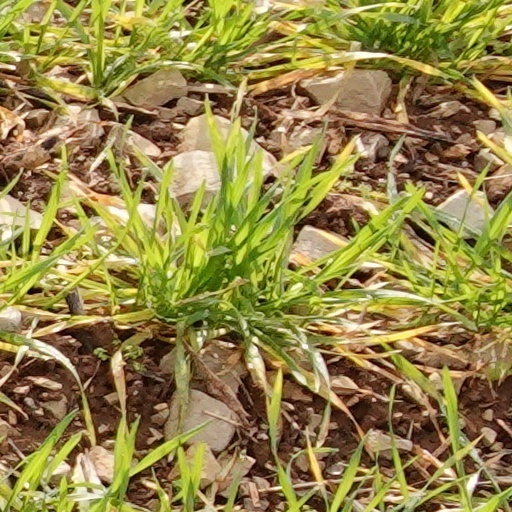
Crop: wheat